Tourism in Indonesia

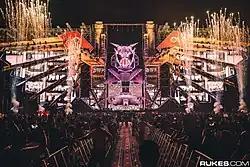
The Garuda main stage of Djakarta Warehouse Project 2017

In Aceh the Baiturrahman Grand Mosque and tombs of Aceh Sultanate kings is a popular destination, while in Medan the Medan Great Mosque and Maimun Palace is also major Islamic heritage destination. Most of the Indonesian major cities have their own historical or monumental "Masjid Agung" (Grand Mosque) that become city's landmark as well as a tourism attraction. Istiqlal Mosque, Jakarta, the Indonesian national mosque and the largest in Southeast Asia is Jakarta's major landmark as well as a tourist attraction.